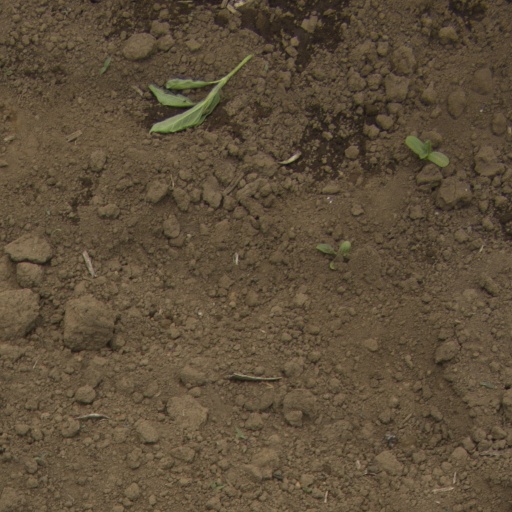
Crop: Jerusalem artichoke